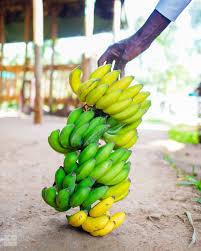
Hili linaashiria kua, kuna kilimo ambayo inaendelea katika sehemu hili. Mizabibu ya ndizi, ambapo tunatazama kua, kuna ndizi ambapo zimepevuka huku nyinginezo hazijapevuka. Tunatazama kua, kuna ndizi iliyo na rangi ya njano na ingine rangi ya kibichi.